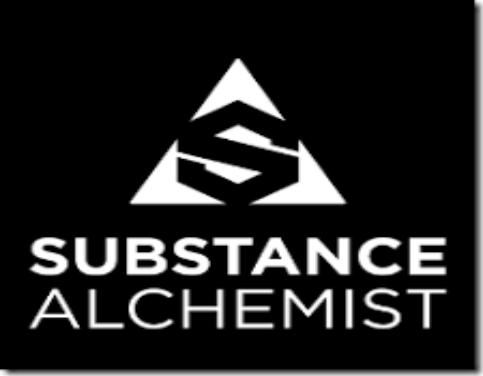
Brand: Alchemist
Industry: Clothes